Gandu (film)

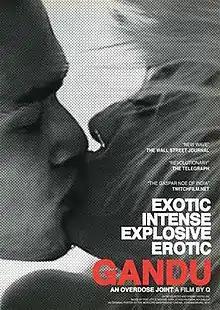

Gandu is a 2010 Indian erotic black-and-white art drama film directed by Qaushiq Mukherjee. It features Anubrata Basu, Joyraj Bhattacharjee, Kamalika Banerjee, Silajit Majumder, and Rii Sen in the lead roles. The film's music is by the alternative rock band Five Little Indians. "Gandu" previewed at Yale University before making its international premiere on 29 October 2010 at the 2010 South Asian International Film Festival in New York City. "Gandu" was an official selection at the 2011 Berlin International Film Festival and was also screened at the Slamdance Film Festival.